Robert Carey (died 1586)

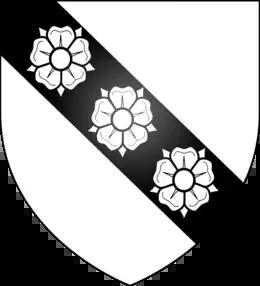
Arms of Cary: "Argent, on a bend sable three roses of the field"

Robert Carey (c. 1515 – 1586), lord of the manor of Clovelly in North Devon, was Member of Parliament for Barnstaple, Devon, in October 1553 and served as Sheriff of Devon in 1555–56. He served as Recorder of Barnstaple after 1560. Along with several other members of the Devonshire gentry then serving as magistrates he died of gaol fever at the Black Assize of Exeter 1587. His large monument survives in Clovelly Church.